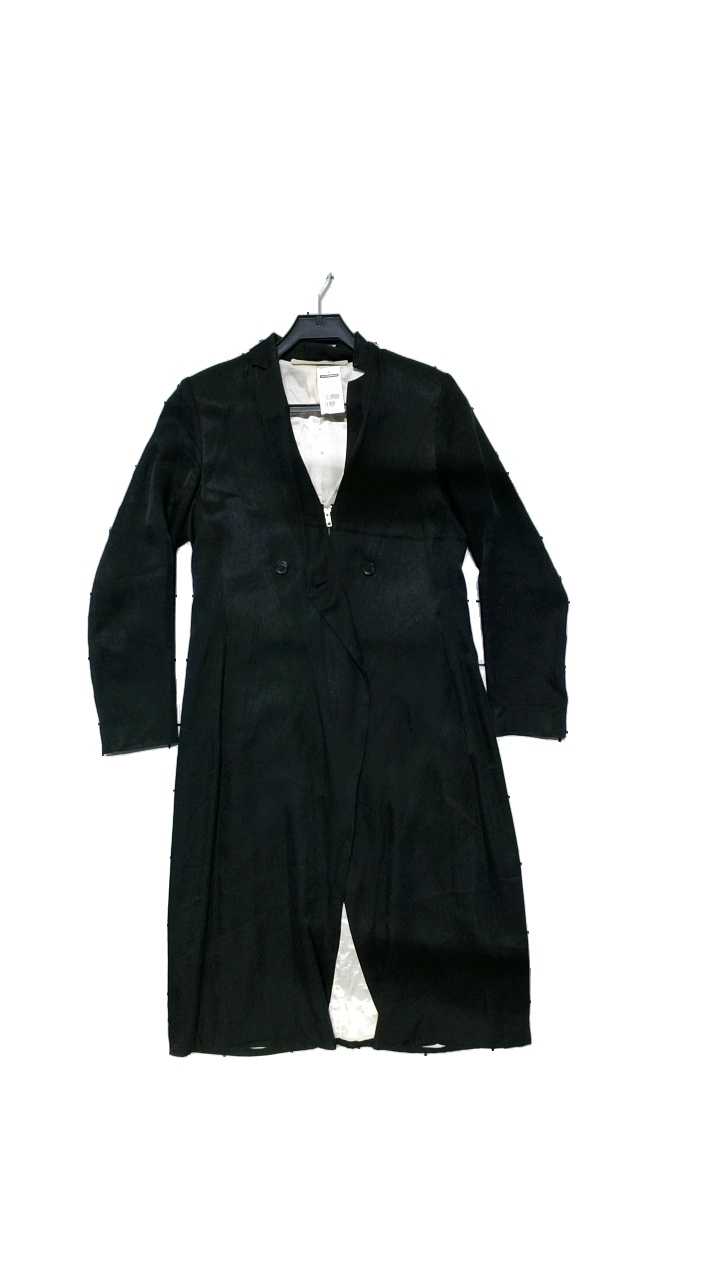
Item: Sweater (Ladies)
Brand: Whyred
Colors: Black, Beige
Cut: Regular
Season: Autumn
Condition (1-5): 3
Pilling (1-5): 4
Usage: Reuse
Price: >400